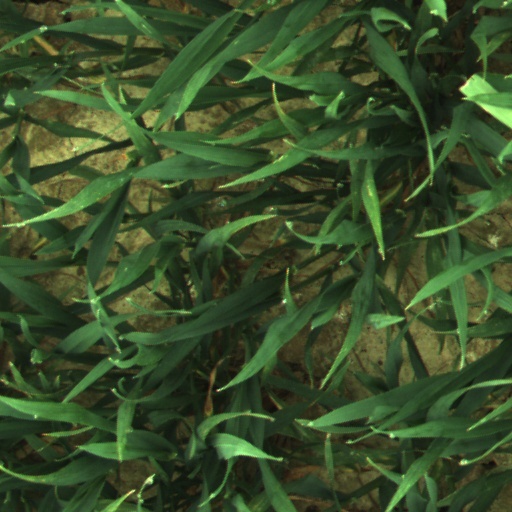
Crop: wheat